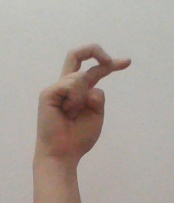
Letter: zay